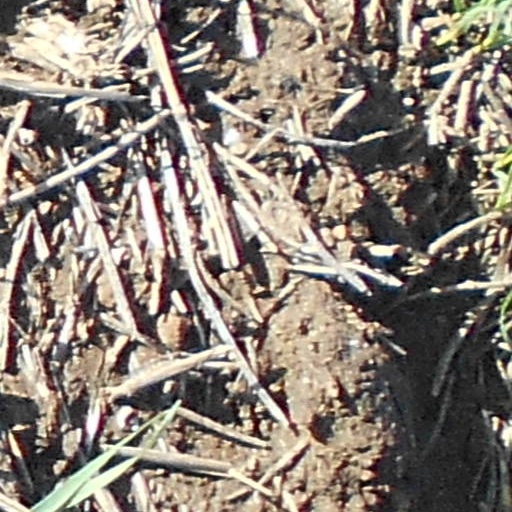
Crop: wheat